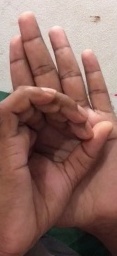
ASL sign: 0